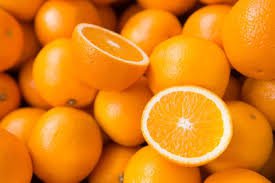
Label: Orange